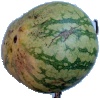
Label: watermelon